Tactics and methods surrounding the 2019–2020 Hong Kong protests

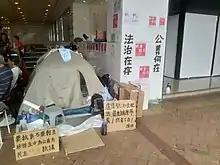
Hunger strikers outside Admiralty Centre. 9 July 2019

On the evening of 23 August, an estimated 135,000 people participated in "The Hong Kong Way" campaign, to draw attention to the movement's five demands. They joined hands to create a human chain 50 kilometres long, stretching across both sides of Hong Kong harbour and over the top of Lion Rock. The action was inspired by a similar event that occurred 30 years ago, on 23 August 1989. The Baltic Way involved 2 million people, stretching 675 kilometres across the territories of Estonia, Latvia, and Lithuania, as a call for independence from Soviet Russia. The Hong Kong Way event was organised from the LIHKG forums, along with real-time Telegram chat groups to assist with creation of the human-chain. One participant at the event described this protest as very different from others in the past: "This time it demonstrates harmony and love rather than venting anger and hate. The spirit is unity."